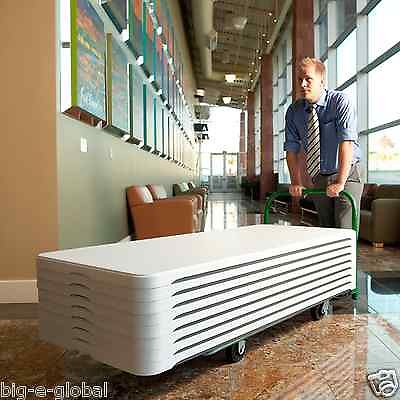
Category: table